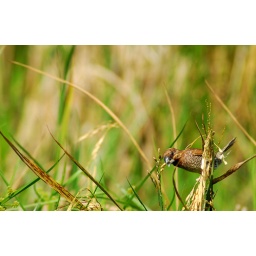
The bird is eating the rice in the paddy field.Just at my backyard. &lt;i&gt;300mm. f/8. ISO250. 1/640sec&lt;/i&gt;